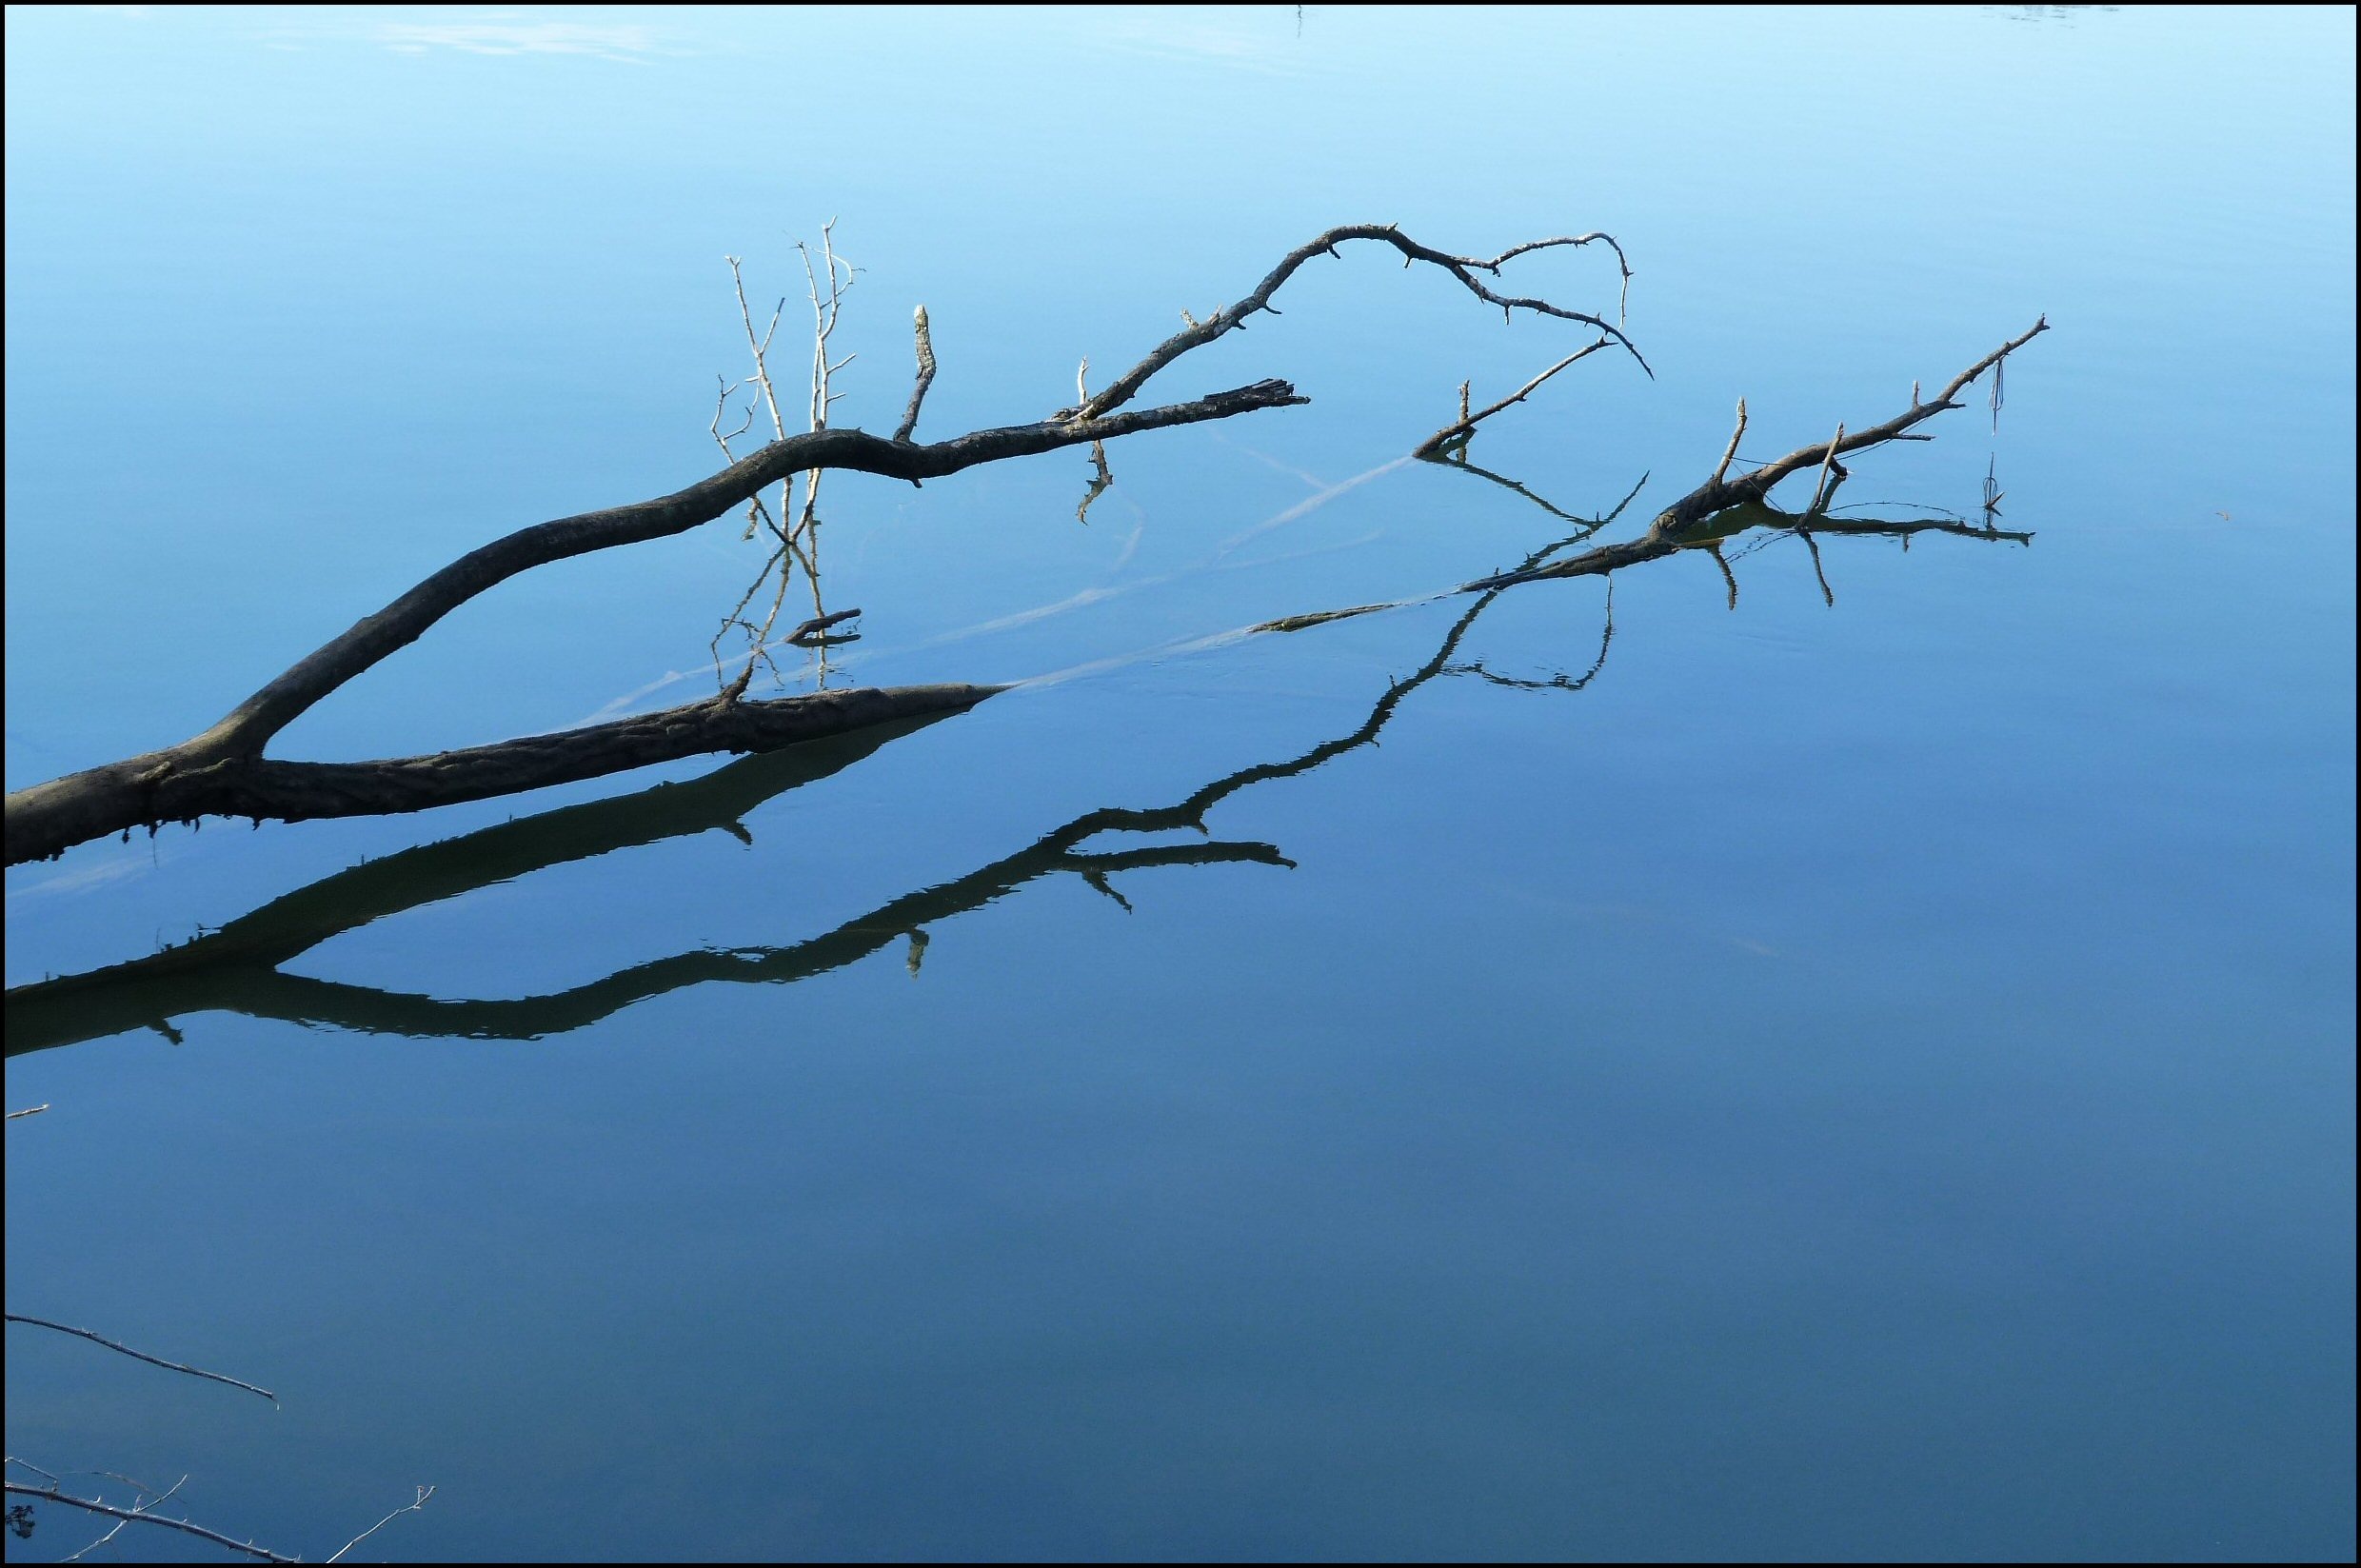
tree, water, nature, outdoor, branch, fence, barbed wire, sky, flower, lake, wind, pond, ice, line, reflection, tranquil, peaceful, smooth, calm, twig, flat, glassy, mirror image, wire fencing, home fencing